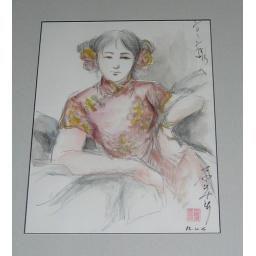
girl in a red chinese dress